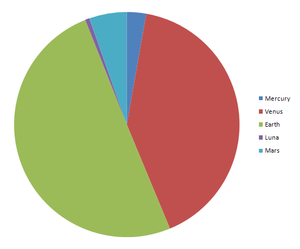
Une planète tellurique, en opposition aux planètes gazeuses, est une planète composée essentiellement de roches et de métal qui possède en général trois enveloppes concentriques. Sa surface est solide et composée principalement de matériaux non volatils, généralement des roches silicatées et du fer métallique. Sa densité est donc relativement élevée, comprise entre 4 et 5,7.